Moson County

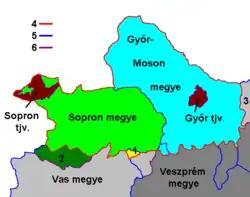
The formation of modern Győr-Moson-Sopron County. (1) territory assigned from Vas County to Győr-Moson-Sopron County in 1950. (2) territory assigned from Sopron County to Vas County in 1950.

After World War II, Győr-Moson-Pozsony county merged with Sopron County to form Győr-Sopron county. This county was renamed to Győr-Moson-Sopron county in the early 1990s.